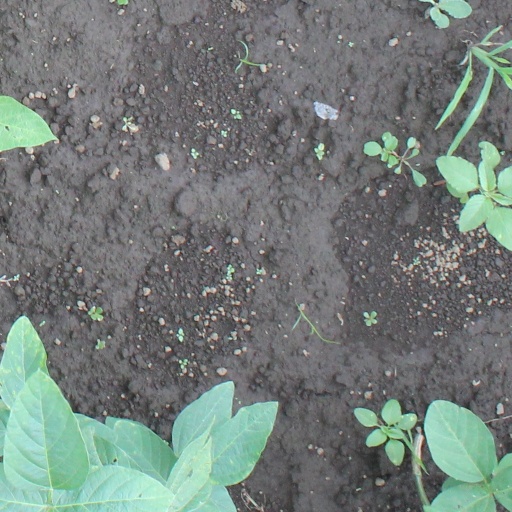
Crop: soybean